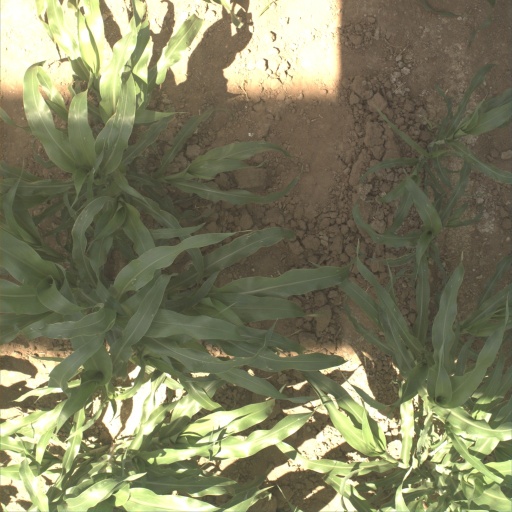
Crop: sorghum